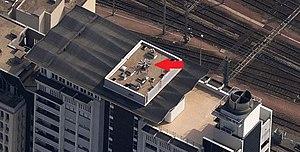
Sirène de la résidence Super Montparnasse à Paris XVème arrondissement. Français
La résidence Super Montparnasse est une tour d'habitation conçue par l'architecte Bernard Zehrfuss située rue Georges-Pitard et rue Alphonse-Berthillon dans le 15e arrondissement de Paris, le long de la voie ferrée qui mène à la gare Montparnasse. Elle comprend 30 étages et 265 logements.